History of Delta Air Lines

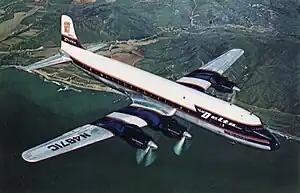
A Delta Douglas DC-7, circa 1955

Delta's routes started extending north and south. In 1943, Delta added service to New Orleans, and in 1945 Chicago and Miami. The company name officially became Delta Air Lines in 1945. Regularly scheduled cargo service began in 1946.